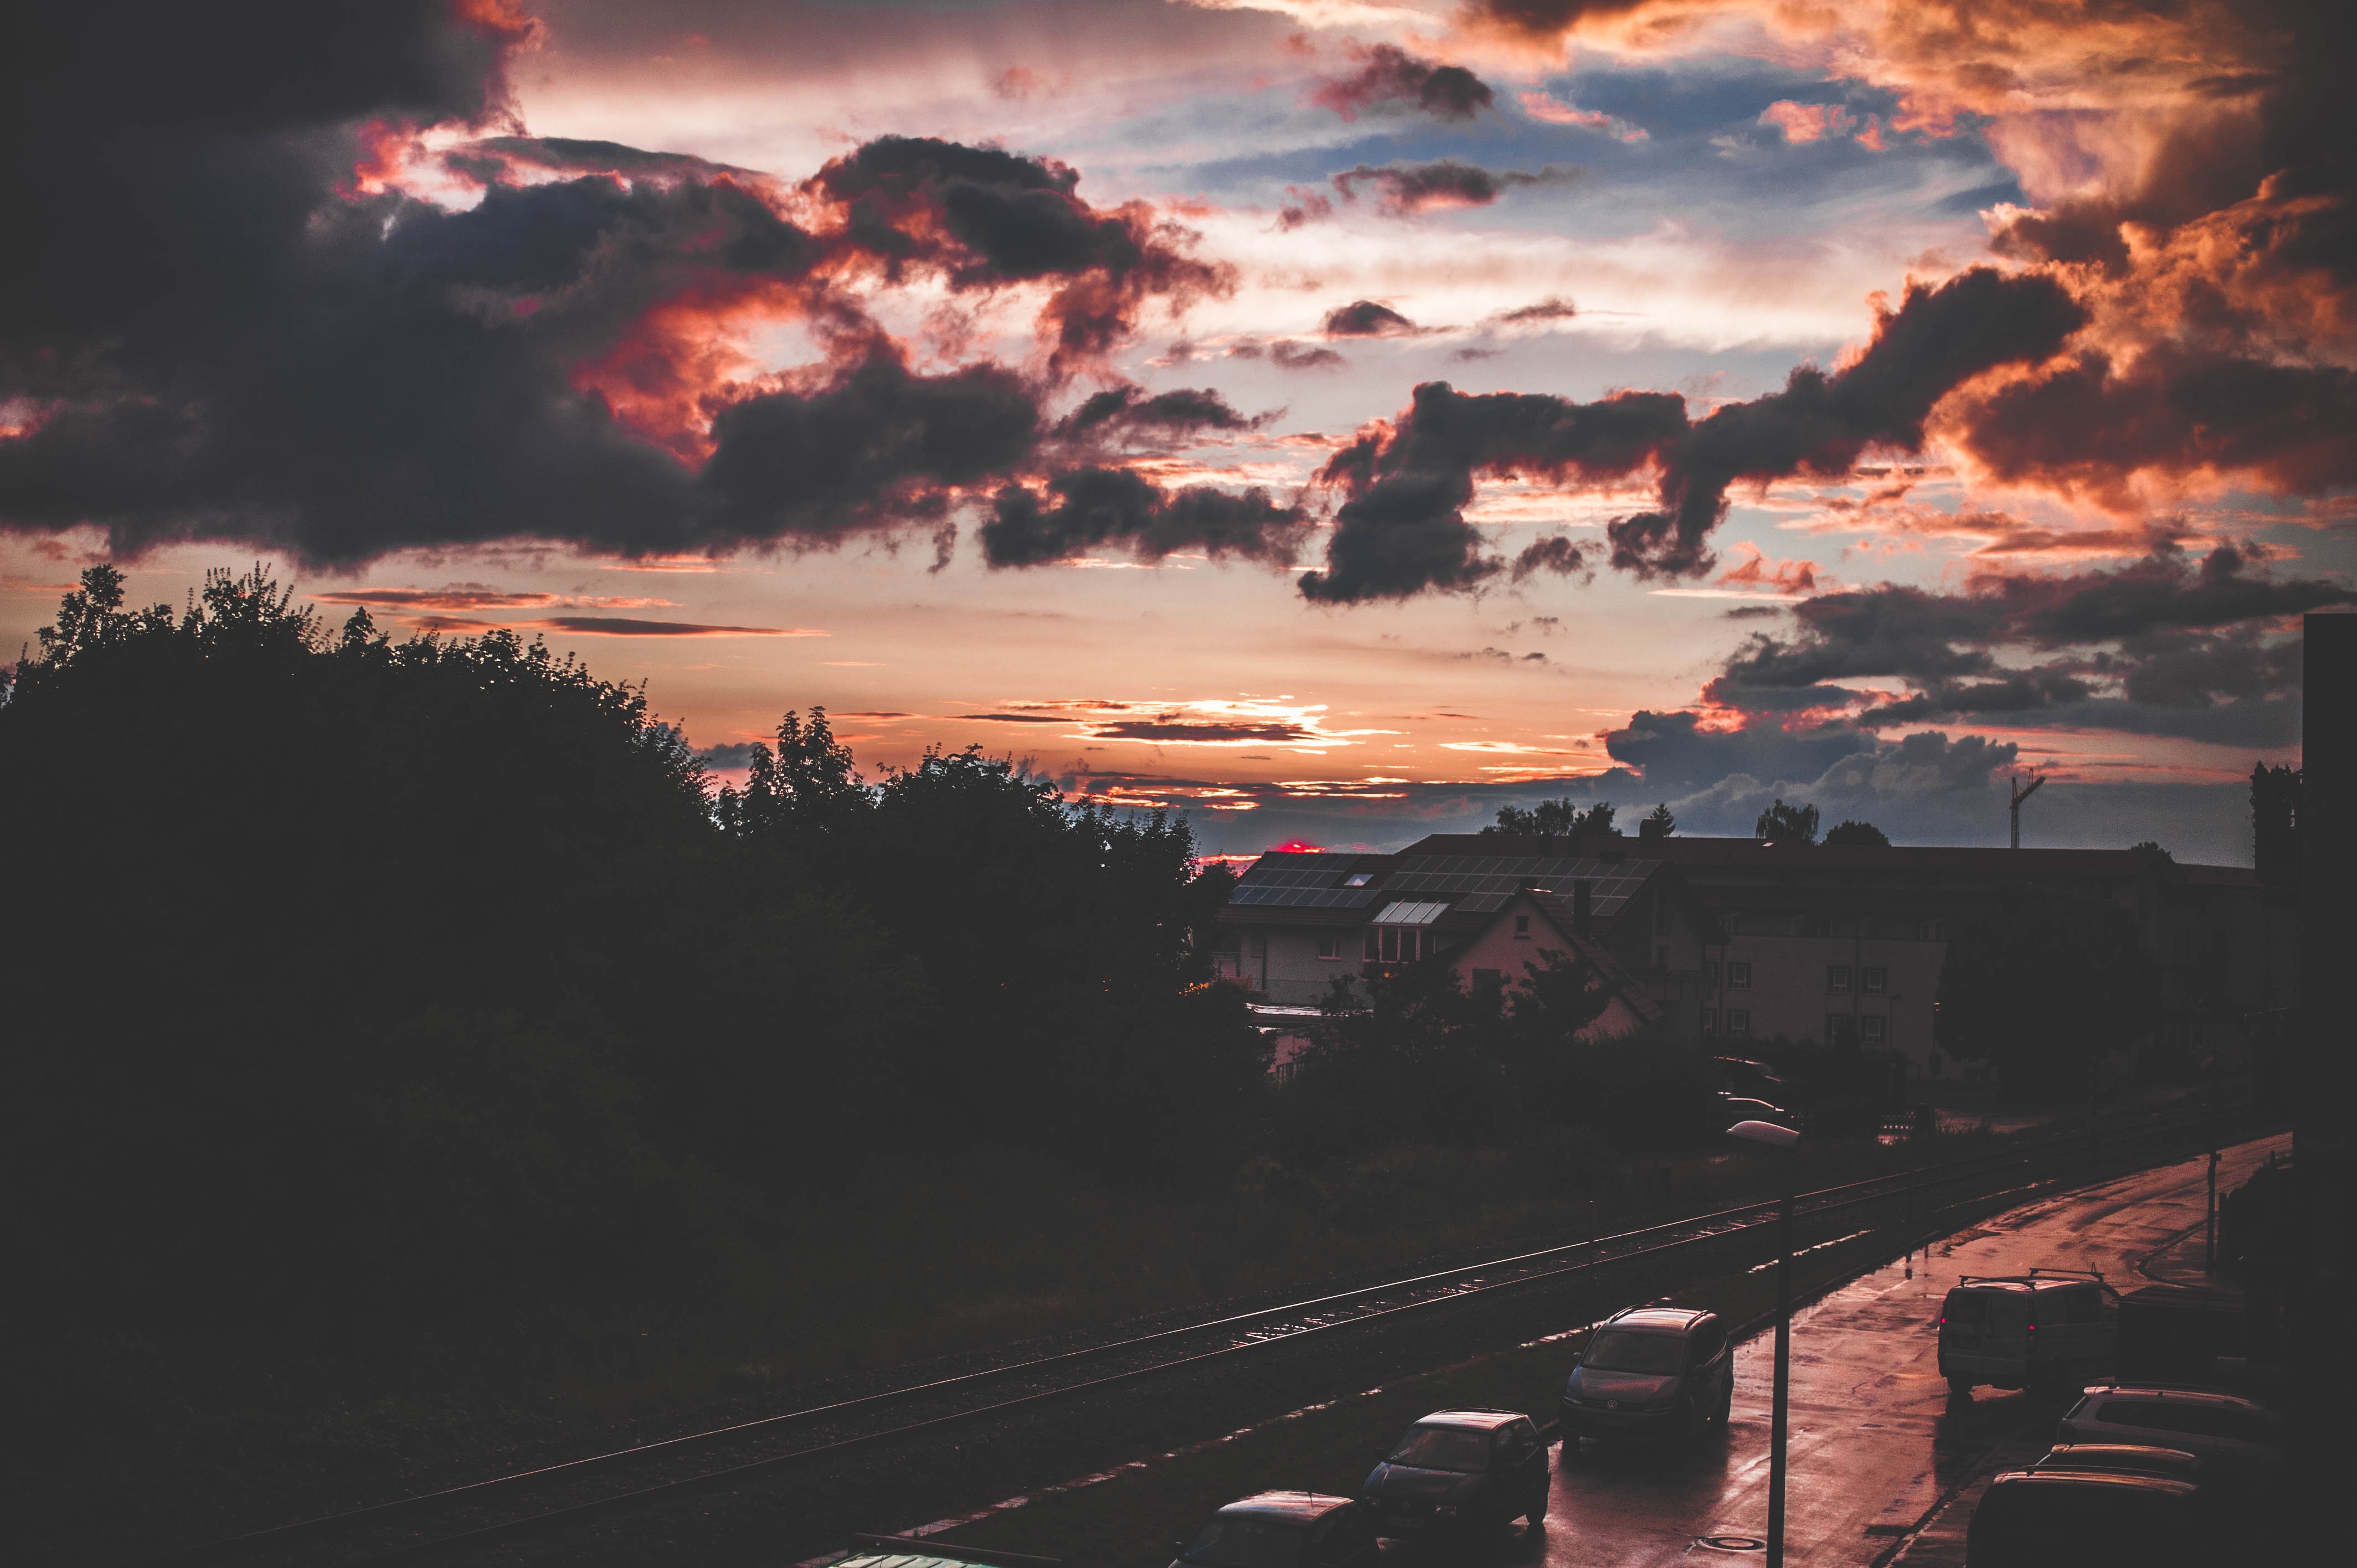
horizon, cloud, sky, sunrise, sunset, morning, dawn, dusk, evening, afterglow